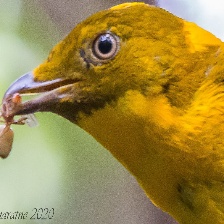
Species: GOLDEN BOWER BIRD
Scientific name: PRIONODURA NEWTONIANA